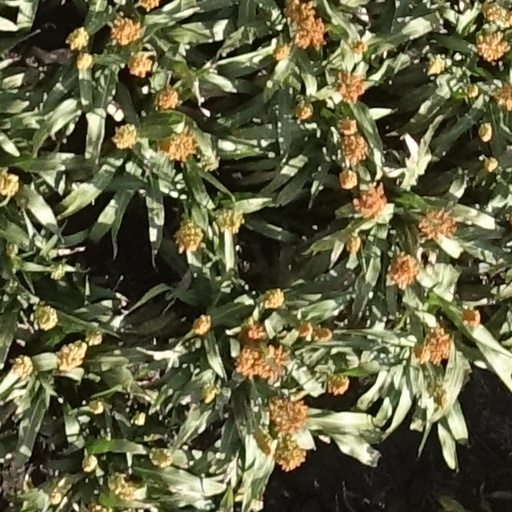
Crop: sorghum